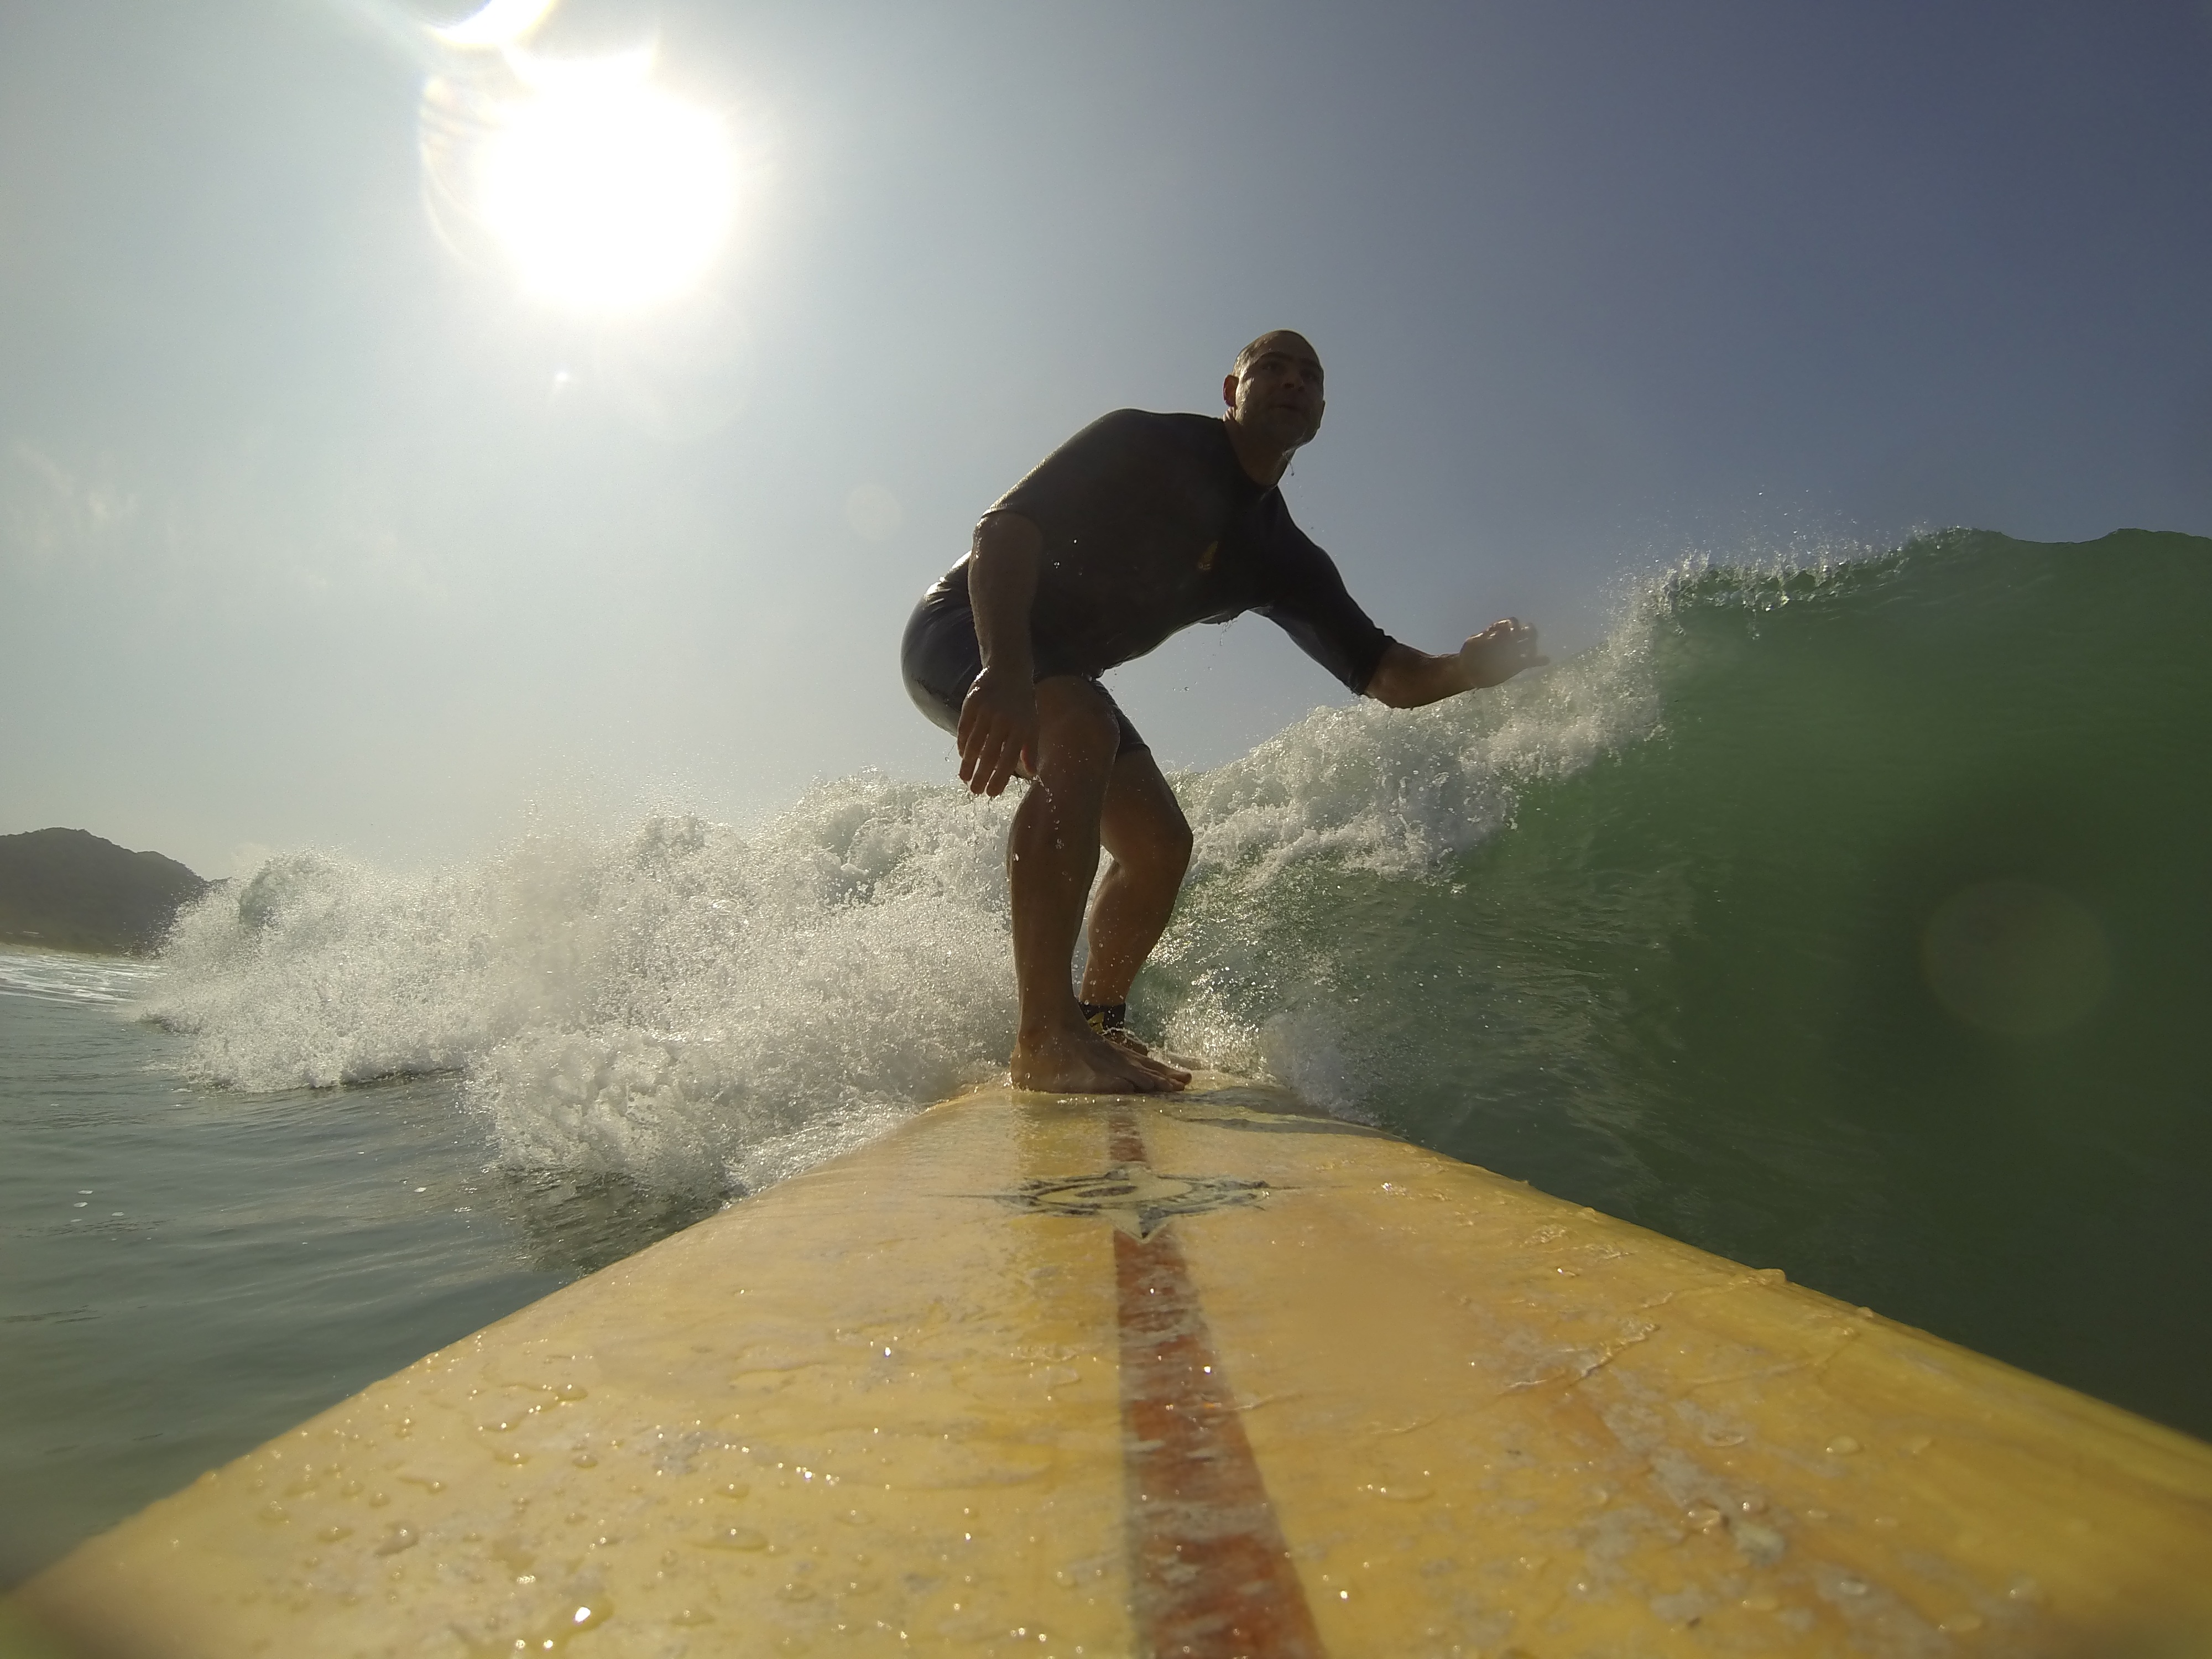
beach, sea, sport, wave, summer, surfer, surf, surfing, surfboard, extreme sport, sports, mar, litoral, skimboarding, radical, water sport, atmosphere of earth, wind wave, boardsport, surfing equipment and supplies, surface water sports